Lisa Ortiz

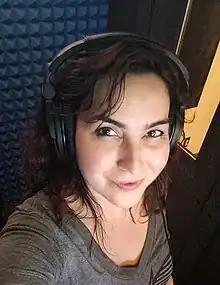
Ortiz in 2023

Lisa Ortiz is an American voice actress and voice director. She is best known for her roles in English anime adaptations, such as Lina Inverse in "Slayers" and Amy Rose in "Sonic X". She voiced the latter character in the mainline and spin-off "Sonic the Hedgehog" video games from 2005 to 2010.